Kita Kita

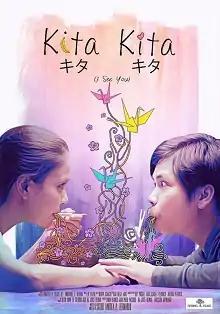
Theatrical release poster

Kita Kita ("I See You"; キタ キタ) is a 2017 Philippine romantic comedy film written and directed by Sigrid Andrea P. Bernardo, and starring Alessandra de Rossi and Empoy Marquez. Set in Sapporo, Japan, the film follows Lea (De Rossi), a Filipino tour guide living in Japan who goes blind after having witnessed her Japanese fiancé's infidelity. After a while, fellow Filipino and charmer Tonyo (Marquez) makes a sudden appearance and befriends the visually impaired Lea in the best possible ways; eventually, they fall for one another. The film is produced by Joyce Bernal and Piolo Pascual's Spring Films and distributed by Viva Films.